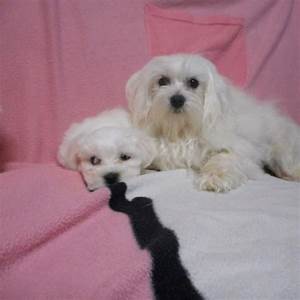
Label: cane